Ludwig II of Bavaria

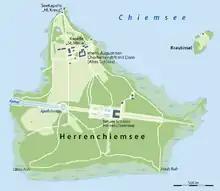
Herrenchiemsee Island

Ludwig used his personal fortune, which was supplemented annually from 1873 by 270,000 marks from the , to fund the construction of a series of elaborate castles. In 1867, he visited Eugène Viollet-le-Duc's work at the Château de Pierrefonds and the Palace of Versailles in France, as well as the Wartburg near Eisenach in Thuringia, which largely influenced the style of his construction. In his letters, Ludwig marvelled at how the French had magnificently built up and glorified their culture (e.g., architecture, art, and music) and how miserably lacking Bavaria was in comparison. His dream became to accomplish the same for Bavaria.